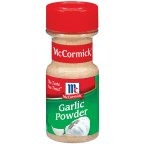
Item Name: McCormick Garlic Powder 3.10 Ounce (Pack of 12)
Product Description: McCormick Garlic Powder 3.10-ounce plastic shaker(Pack of 12)
Value: 37.44
Unit: Ounce

Price: 7.935